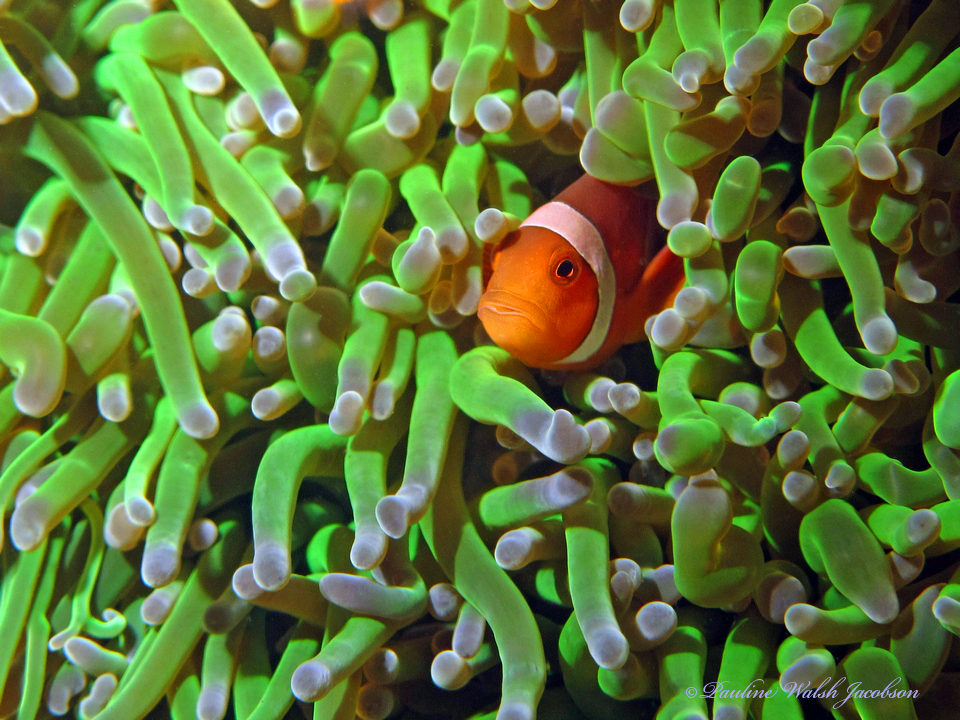
Amphiprion ocellaris (Ocellaris Anemonefish)